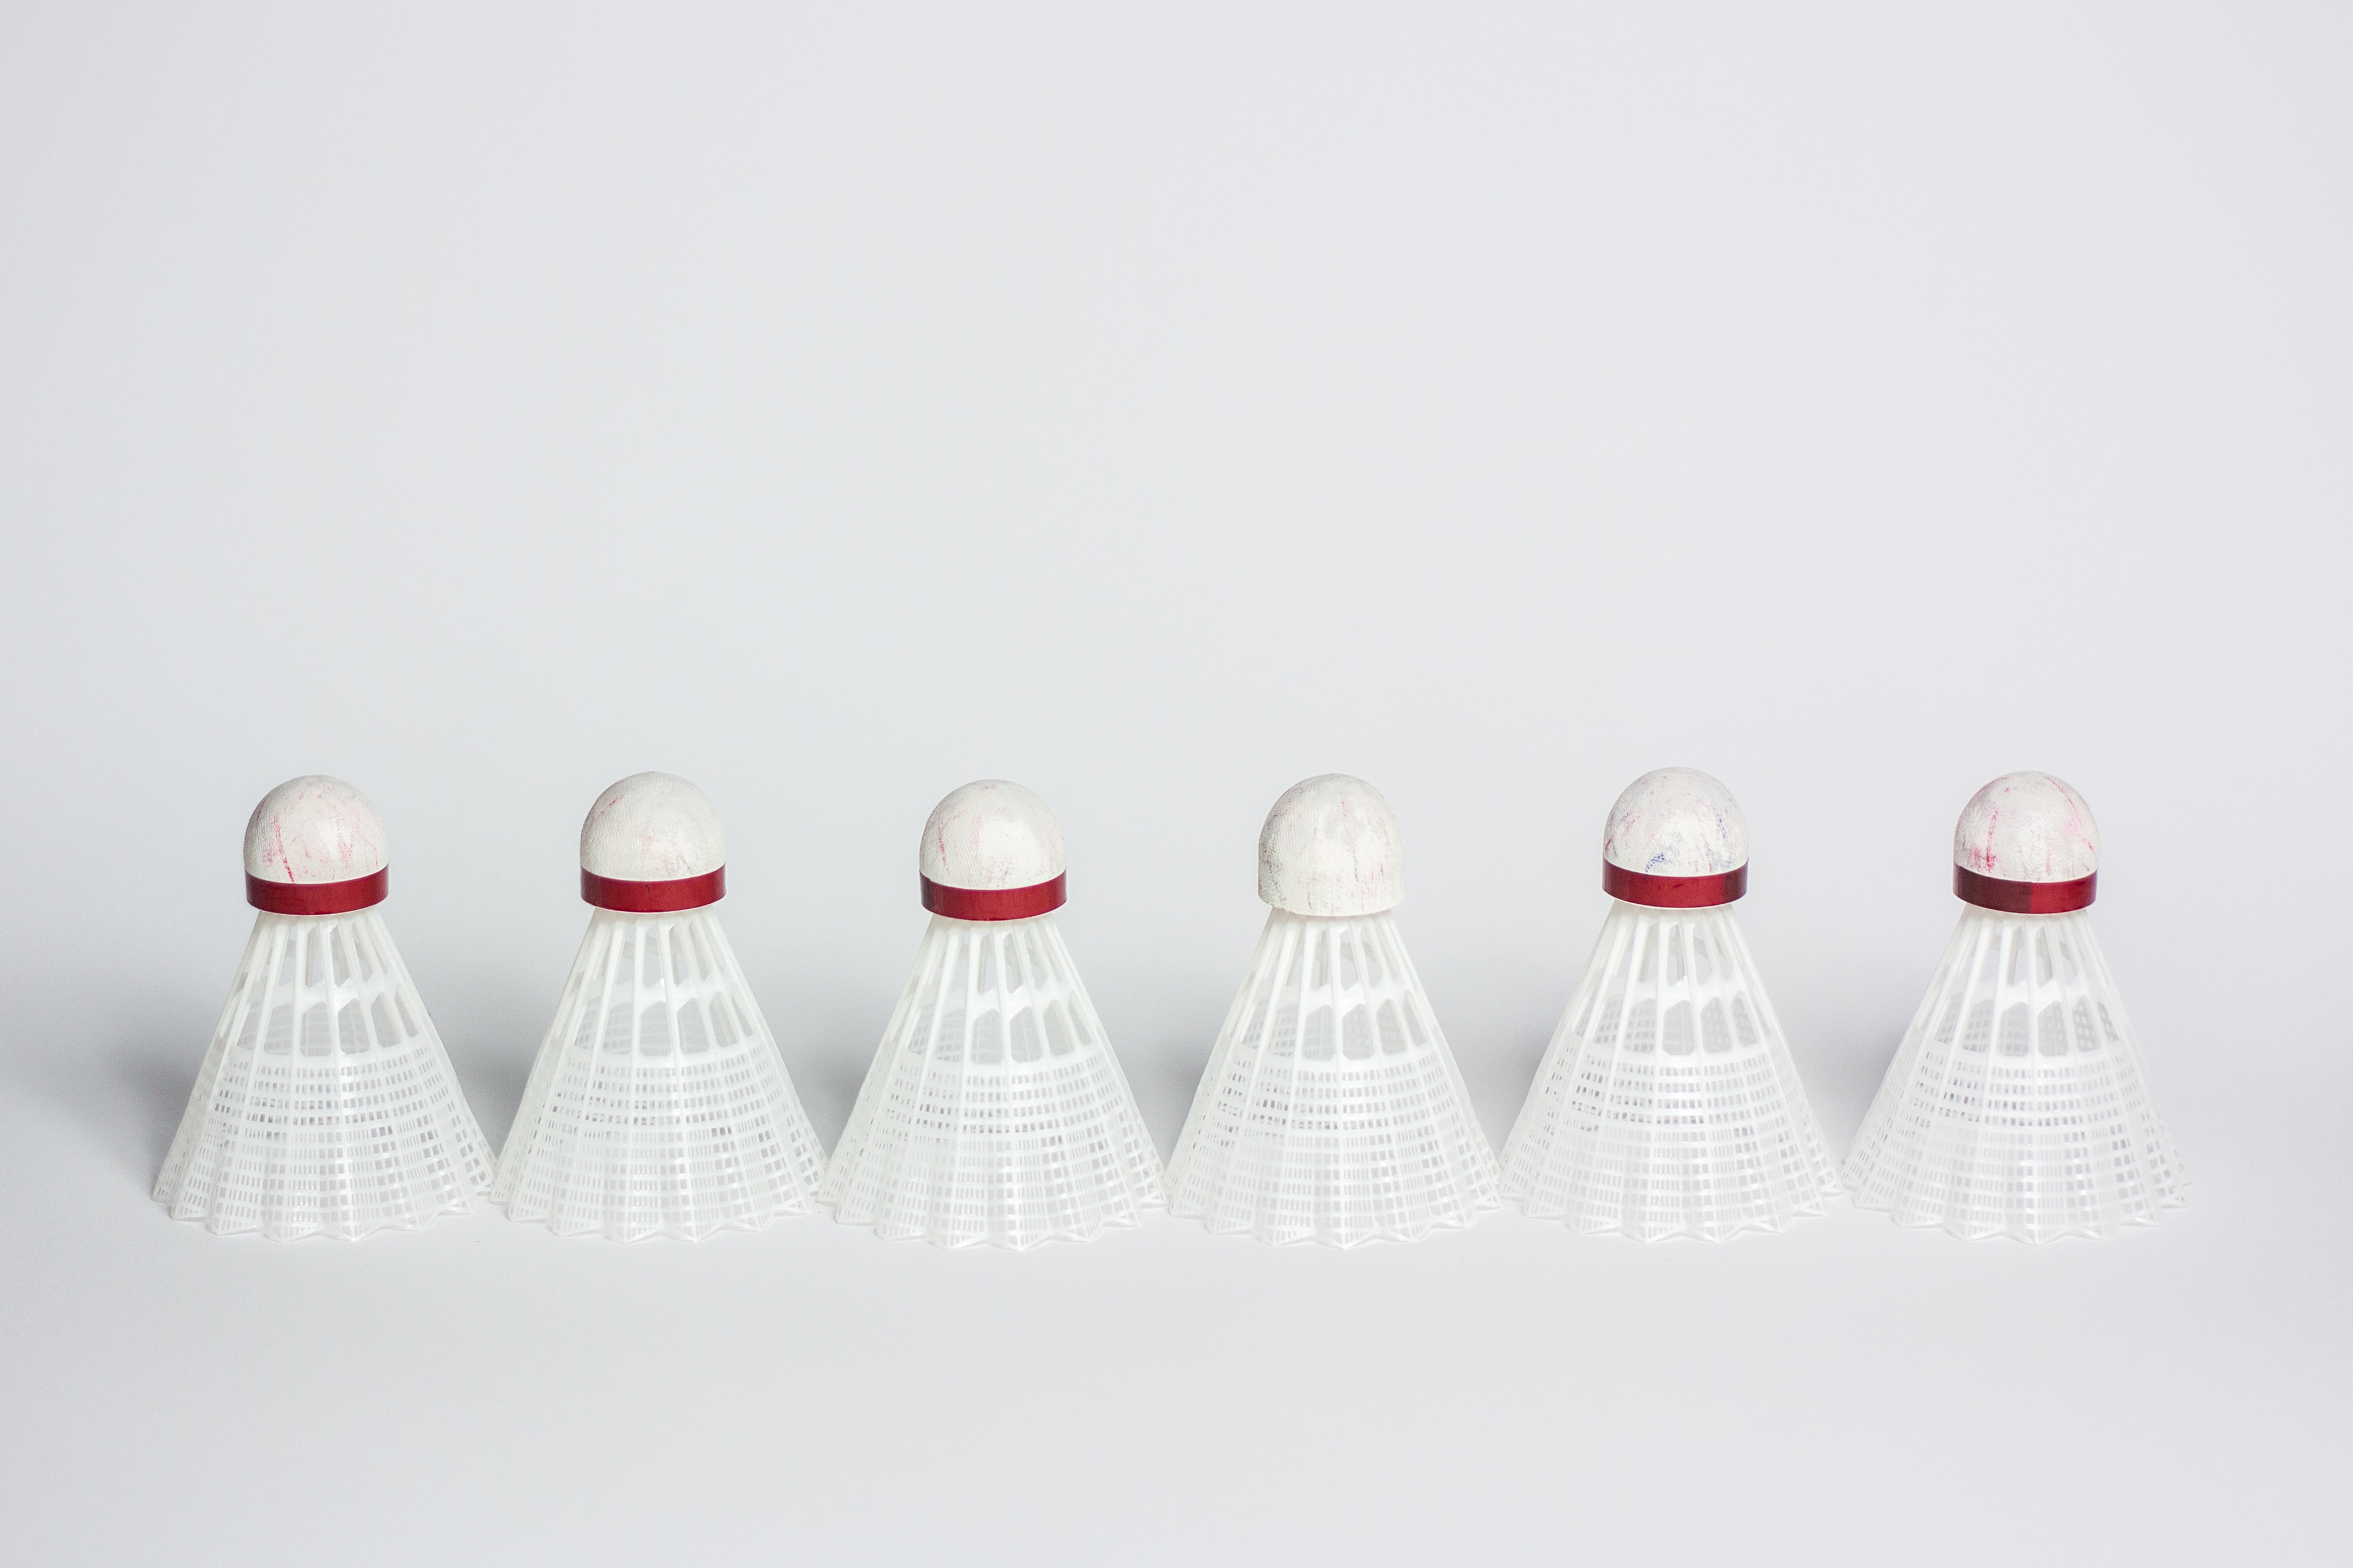
white, shuttlecock, badminton, ball game, ball, plastic bottle